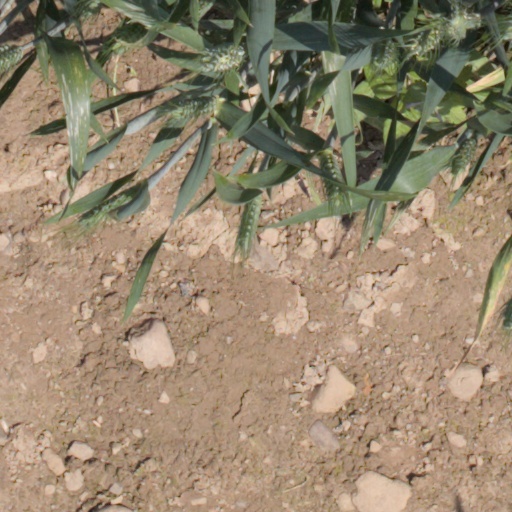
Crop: wheat